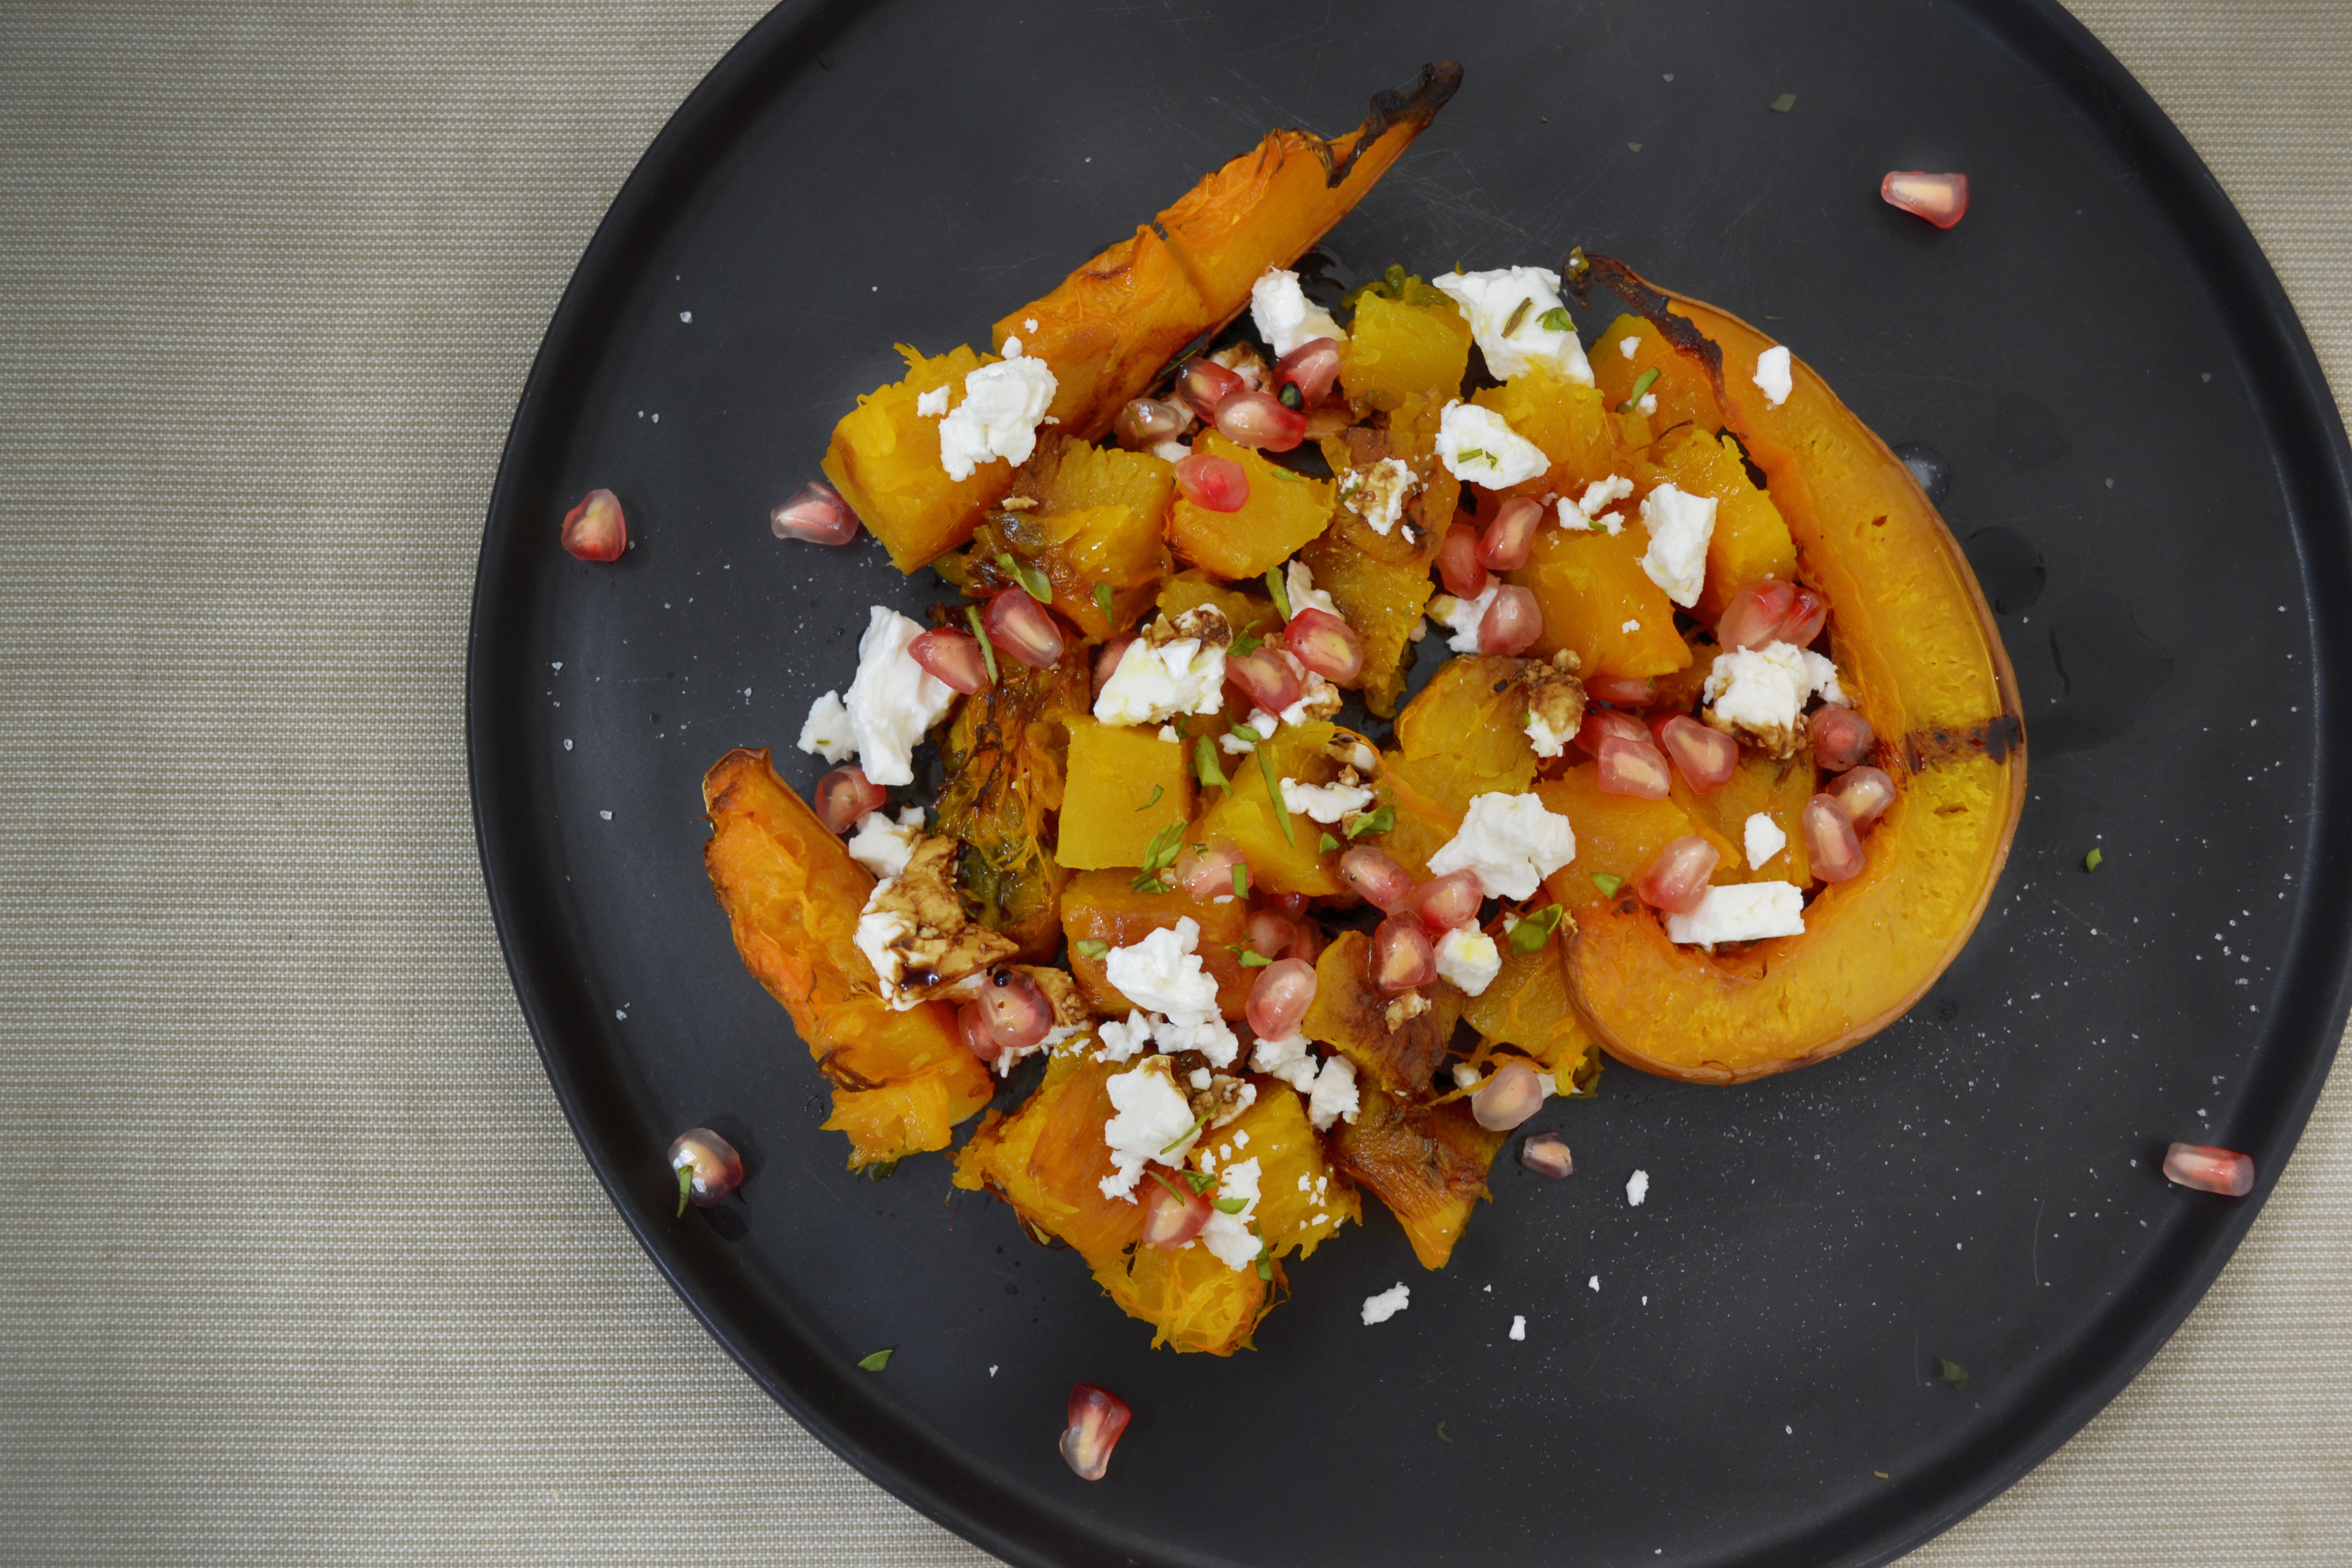
pumpkin, sweet potato, salad, vegetarian, cheese, pomegranate, seeds, delicious, tasty, healthy, snack, fresh, min, basil, dressing, plated, macro, autumn, seasonal, season, yellow, color, food, food photography, dish, vegetarian food, vegetable, cuisine, feta, recipe, breakfast